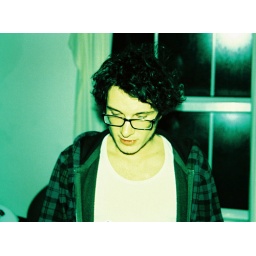
Crossed Processed 35mm Fujifilm Provia. Minolta 404si with additional chicken grease and sand in the lens.